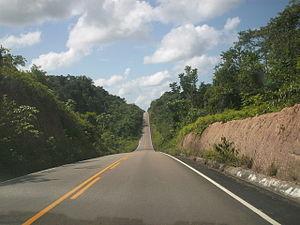
La BR-174 est une route fédérale du Brésil. Son point de départ se situe à Cáceres, dans l'État du Mato Grosso, non loin de la frontière avec le Paraguay, et elle s'achève sur l'Igarapé Ávila, dans l'État du Roraima, à la frontière avec le Venezuela. Contrairement aux autres routes longitudinales, et avec la BR-163, sa direction est Sud-Nord.